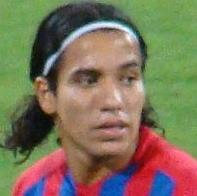
Age: 22